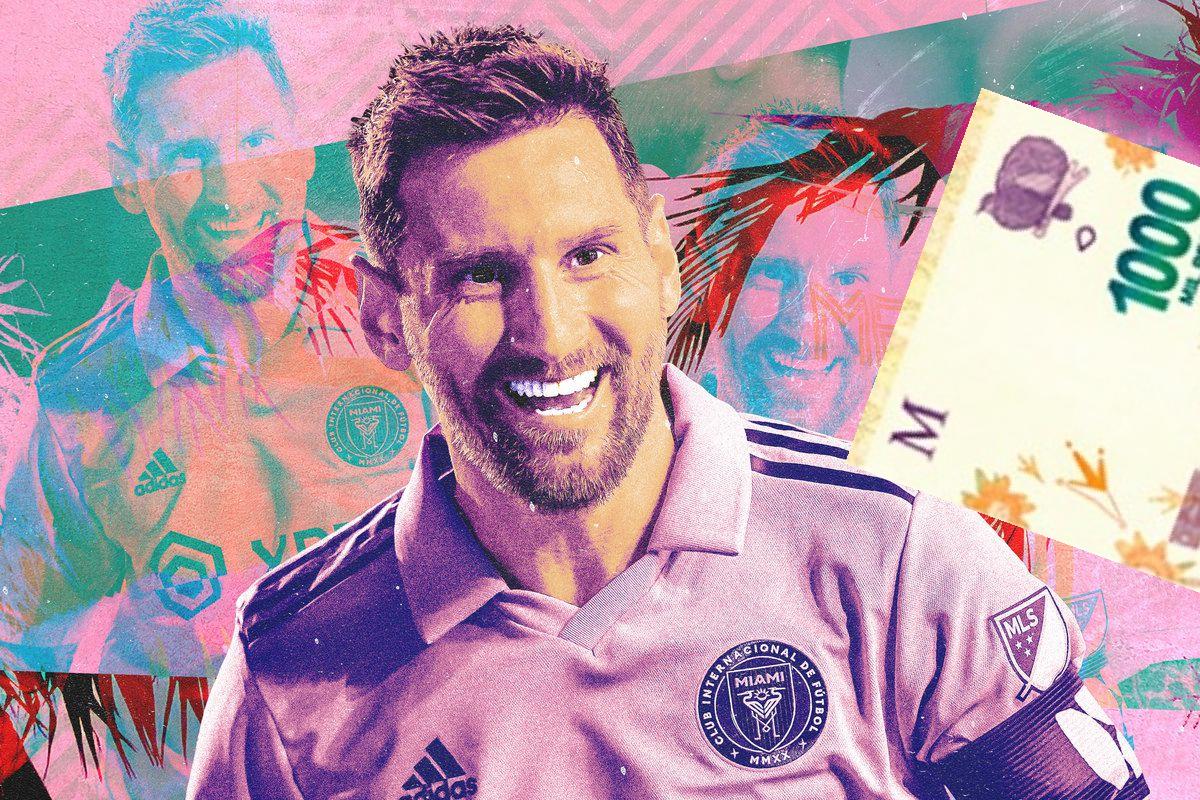
Denominación: 1000